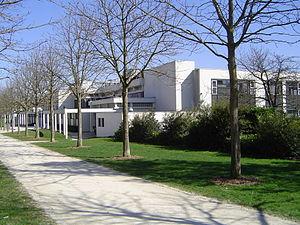
Lognes est une commune française située dans le département de Seine-et-Marne en région Île-de-France.